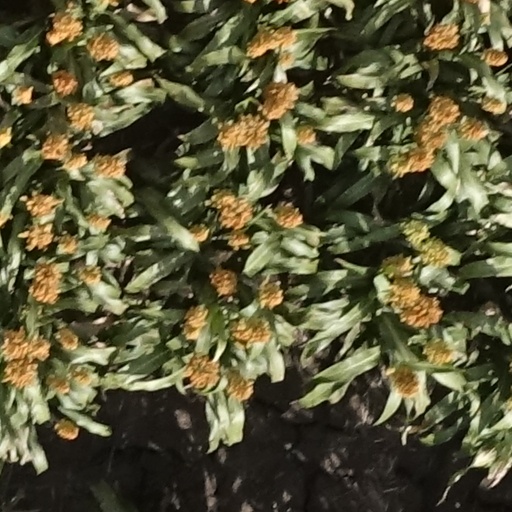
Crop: sorghum